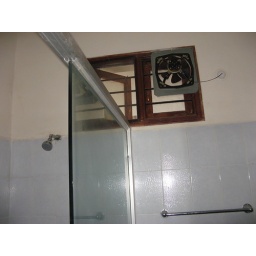
exhaust fan in first floor bedroom bathroom